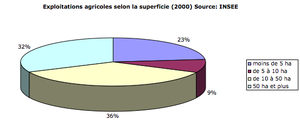
Taille des exploitations agricoles en Corse
L'économie de la Corse a été longtemps dominée par l'agriculture et l'élevage mais maintenant, elle se compose surtout de commerces et d'industrie touristique. Après la crise des années 1990, la Corse se porte clairement mieux et est en progression sur tous les plans mais sa situation reste néanmoins fragile. En 2003, son PIB par habitant était toujours inférieur de 11,5 % à la moyenne des régions françaises. La Corse a une économie très typée : peu d'industrie, une agriculture faible et un poids important du tourisme, de l'administration et de la construction.